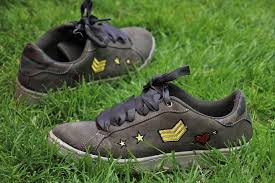
Waste category: shoes